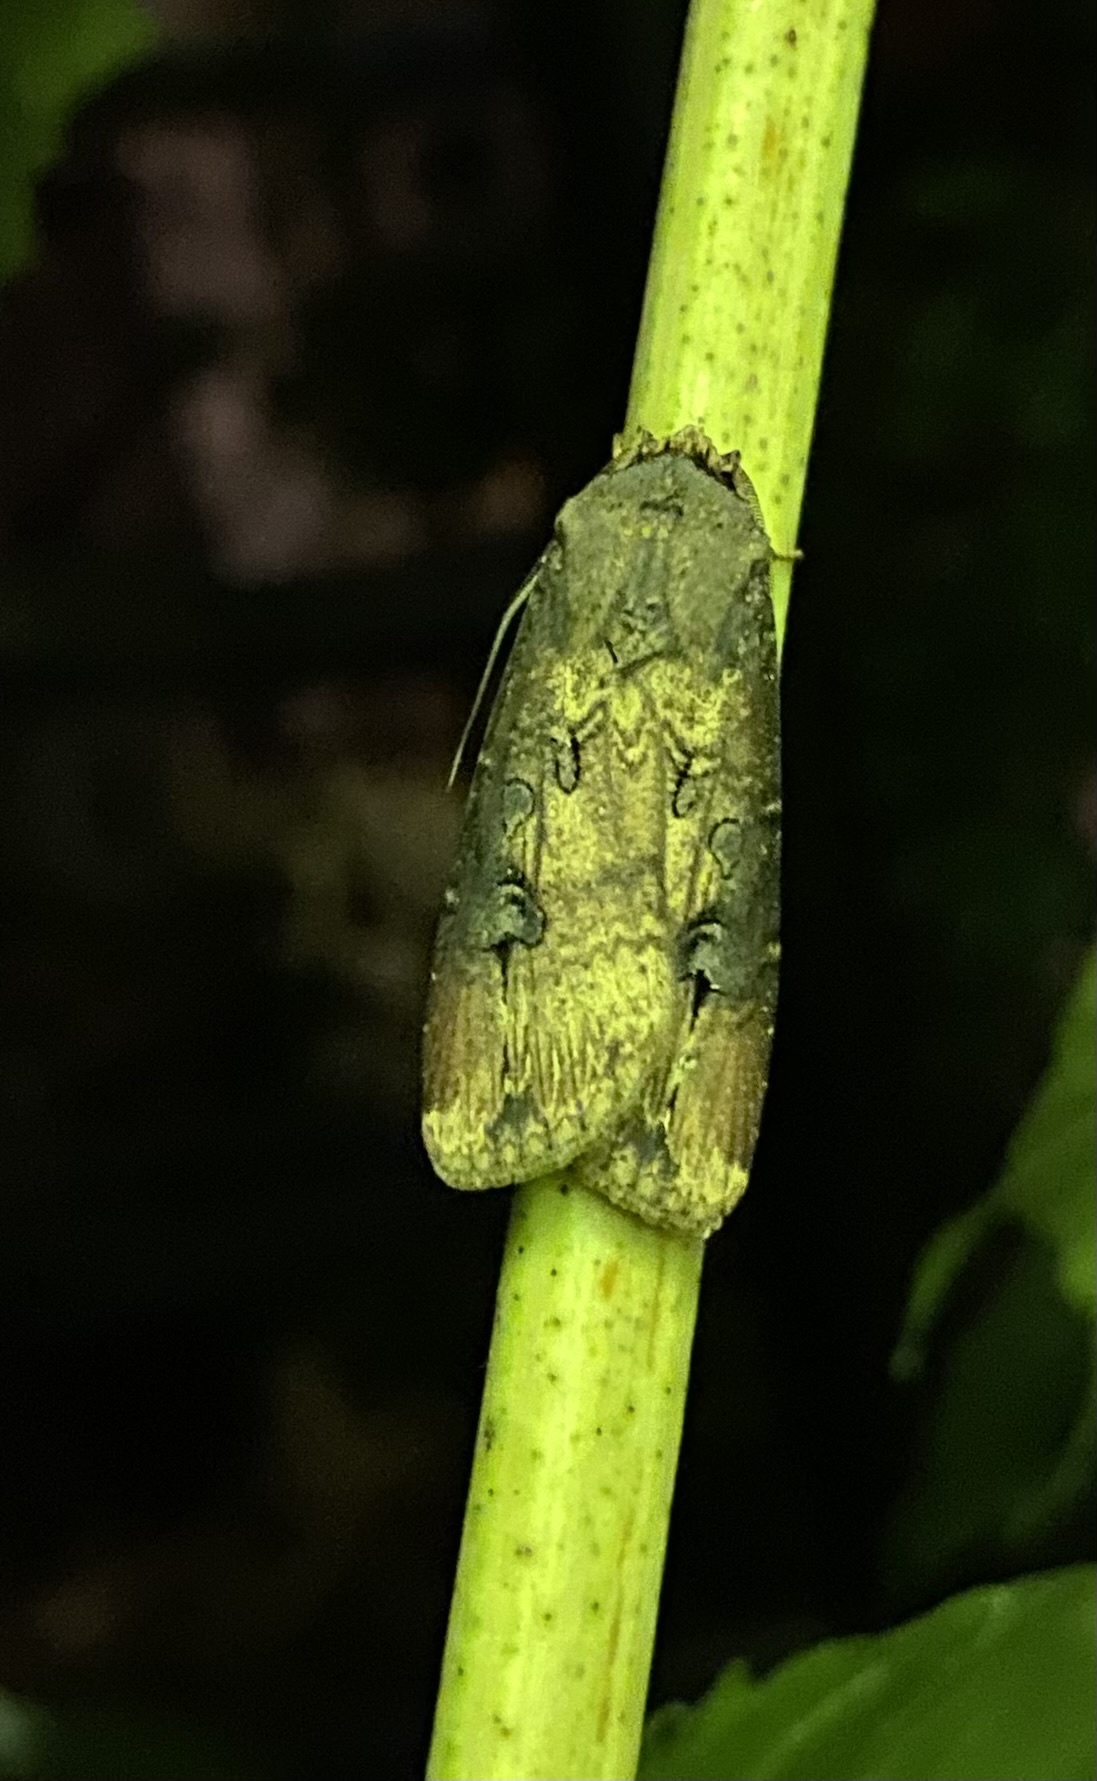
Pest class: cutworms